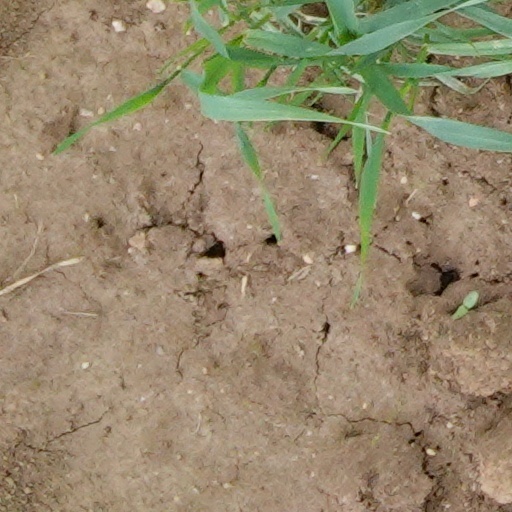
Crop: wheat